Mikhail Kislyuk

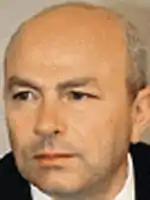

Mikhail Borisovich Kislyuk (born 30 April 1951), is a Ukrainian-born Russian politician who had last served as the 1st Governor of Kemerovo Oblast from 1991 to 1997. He was head of the Federal Service for the Regulation of Natural Monopolies in Transport from 1997 to 1998. He is also a member of the Democratic Party of Russia.